Glasgow Queen Street railway station

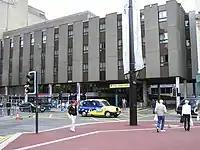
The station entrance before redevelopment (2004).

The adjacent station of the rival Caledonian Railway closed on 7 November 1966 as a result of the Beeching cuts and its services to and from Stirling, Perth, Inverness, Dundee and Aberdeen transferred to Queen Street. This caused difficulties with longer trains, as Queen Street is in a confined position between George Square and the tunnel. Buchanan Street was demolished the following year.